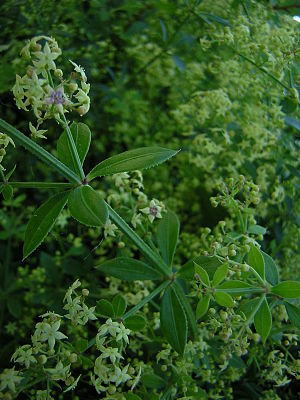
Garrigue / Eksempler på planter fra garrigue'en
Garrigue er en biotop, som findes omkring Middelhavet. I den østlige del af middelhavsområdet bliver denne biotop kaldt phrygana. I Spanien hedder den tomillares, i Portugal kaldes den mato og i Palæstina hedder den Batha.